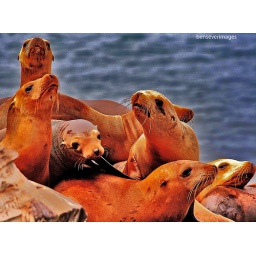
Some seals on bird rock in La Jolla gather in front of the seven caves.